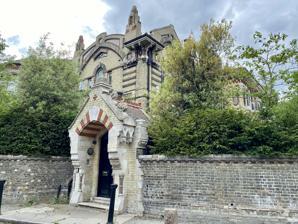
Building: The Logs
Country: United Kingdom
Year built: 1868
The elaborate entrance to The Logs from Well Road The rear of The Logs from Cannon Lane The Logs at 17–20 Well Road and 1, 2 and 3 Cannon Lane is a large house in Hampstead , in the London Borough of Camden , NW3 . The Logs has been listed Grade II on the National Heritage List for England since May 1974. Location The Logs is situated at the corner of Well Road and Cannon Lane, adjacent to East Heath Road. History The Logs was built c.1868 to designs by J.S. Nightingale by the builder Charles Till for the engineer and developer Edward Gotto as Gotto's own residence. Gotto later added wings on either side of the house in 1876. A full page illustration and a profile of The Logs was featured in the 28 November 1868 issue of The Builder . The house cost £9,000 to build (equivalent to £1,022,842 in 2023). The house was for sale with freehold for £10,000 in 1923 (equivalent to £720,418 in 2023) through Knight, Frank and Rutley . It was described as a "substantial and fairly modern house, with gardens of over an acre, near the highest part of East Heath-road." The house was subdivided in maisonettes in 1951, the conversion was discussed in the 1955 book The Conversion of Old Buildings Into New Homes for Occupation and Investment . The grand central staircase of the house was preserved in the conversion. During its subdivision the house was partly known as Lion House . A gabled stone gateway to 19 Well Road has a pointed arch bearing the name "Lion House" with carvings of animals resembling lions. The comedian Marty Feldman lived at The Logs for several years. The musician and performer Boy George has lived at The Logs since the 1980s. In 2015 a planning application to build an extension to improve the levels of natural light at the house with new floor to ceiling windows and to landscape the garden was rejected by Camden Borough Council. Syte Architects who were commissioned to produce the plans wrote that The Logs "...does not benefit from a great deal of natural light into its interior. Its frontage is orientated to the north east. The rear has a southwesterly orientation but a combination of factors mean that the interior often suffers from poor levels and quality of natural lighting". The council's planning department described the changes as "over-dominant and incongruous addition, detrimental to the character and appearance of the host building and wider conservation area". The designs were also opposed by the Hampstead Conservation Area Advisory Committee (CCAC). The landscaping works planned to remove an existing summer house and three mature trees. In September 2022, the subdivision on 17/18 Well Road was listed for sale at £17 million. Design The eccentric design of The Logs has been much commented on. Nikolaus Pevsner writing in the London: North edition of the Pevsner Architectural Guides describes The Logs as a "formidable atrocity". Christopher Wade, writing in The Streets of Hampstead describes it as a "wonderful uncertainty between Gothic and Italian". Pevsner described The Logs as exhibiting "yellow, red and black brick and exscrecences in all directions, arches pointed and round, motifs Gothic and Frenchified, and a remarkable wilful tower with chateau roof'. The hall, vestibule and conservatory were paved with Mintons tiles upon completion. Burnham bricks with Portland stone dressings were used on the exterior alongside polished granite and red Mansfield stone. Portland stone was used for the staircase, and the drawing room, dining room and library feature pitched pine ribs. References